Văcărești Prison

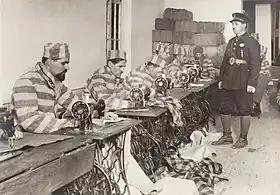
Detainees at Văcărești Prison in the 1930s

The prison, situated in the southern part of the city, was established in 1865 within the former , where defendants found guilty of press offenses had been held since 1861. It was a place of triage, detaining prisoners whose cases were ongoing. Prisoners also included men sentenced to a maximum of five years and women, who lived in the former abbot's house, up to three months; those with longer terms were sent to Mislea Prison. Two doctors were hired in 1868, marking the start of medical care at the facility. In 1898, a section for mentally ill prisoners opened, followed by a dental office. By 1930, there was a full-fledged hospital for infectious diseases, including a tuberculosis ward and two operating rooms. The country's first specialized guards unit began work at Văcărești in 1928. In 1931, there were two floors with eighteen cells each. During the interwar period, there were common criminals and political prisoners: press offenders and national security threats, especially members of the banned Romanian Communist Party. The latter included Gheorghe Cristescu, Ilie Moscovici, Alexandru Dobrogeanu-Gherea, and Mihail Cruceanu, arrested during the party's founding congress in 1921. Future communist leaders incarcerated there include Gheorghe Gheorghiu-Dej, Alexandru Drăghici, Alexandru Bârlădeanu, and Chivu Stoica. Political prisoners could receive visitors weekly and were allowed to work on roads, sewers and in the prison workshops.